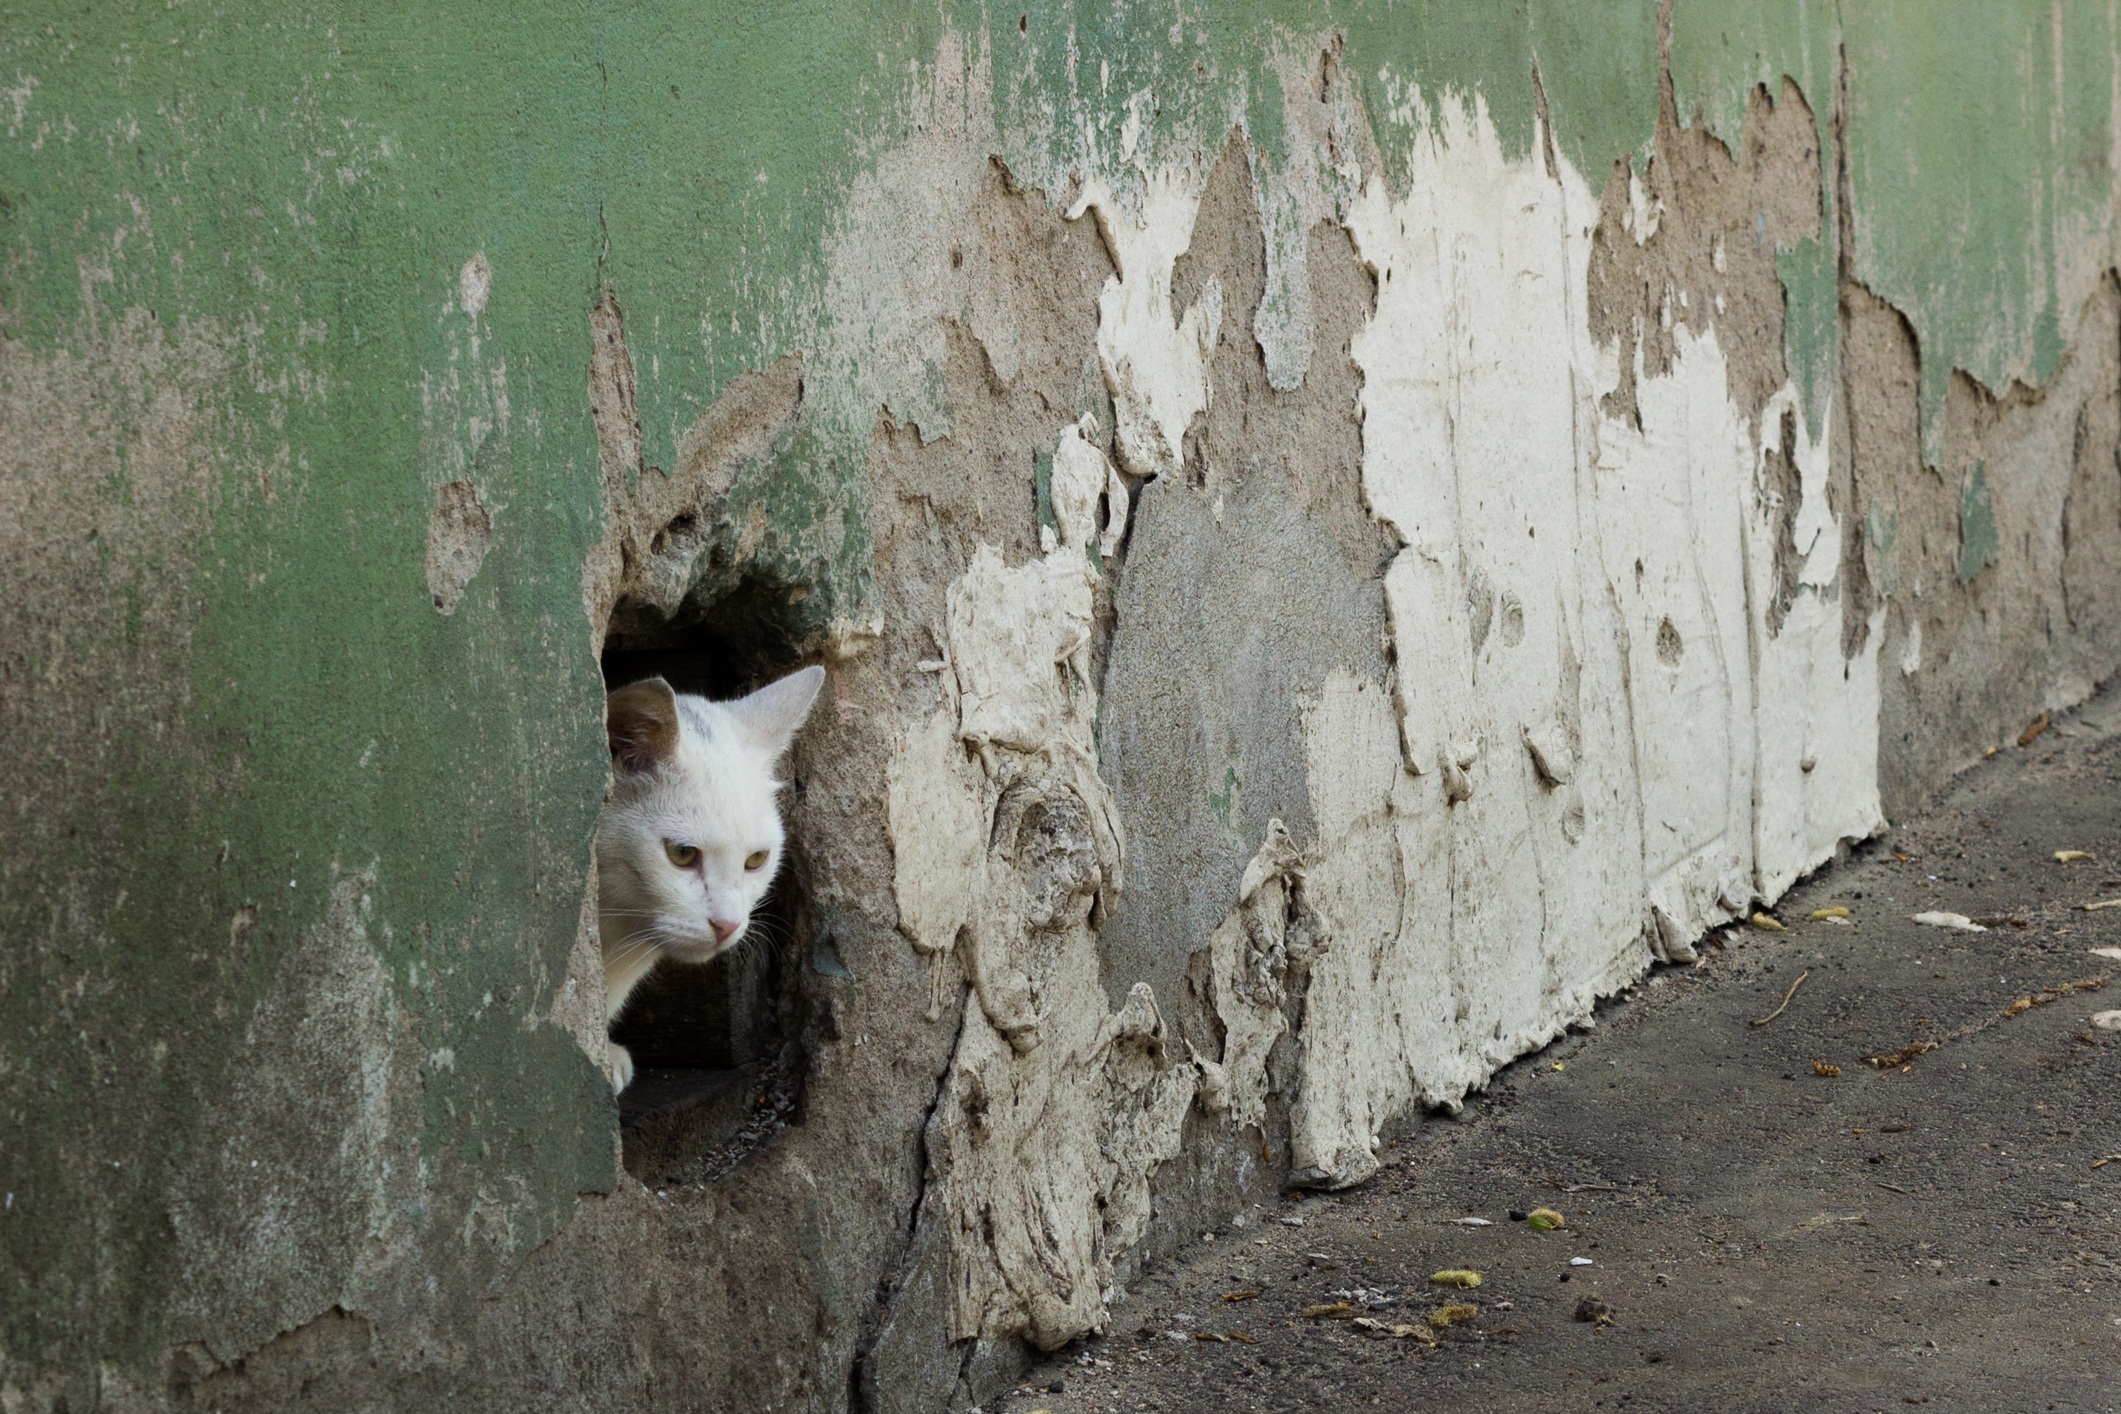
tree, hole, old, wall, wildlife, cat, ruin, art, surprise